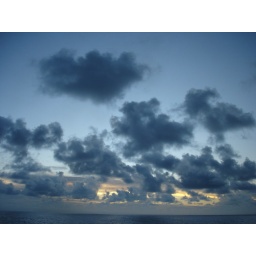
Just spent the last month surveying the ocean floor in Indonesia; hope you enjoy these shots.